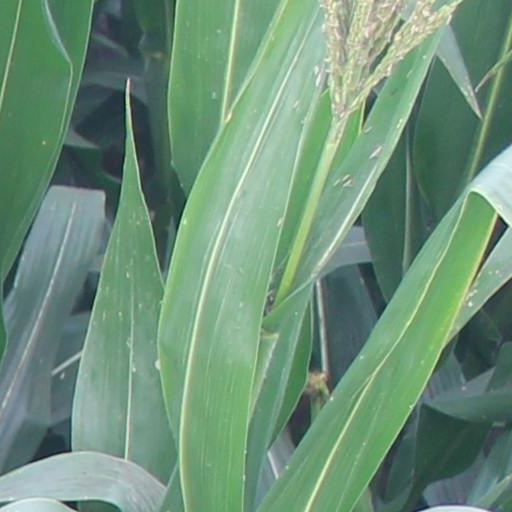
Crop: maize; corn